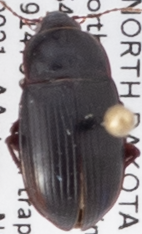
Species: Amara obesa
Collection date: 2021-08-24
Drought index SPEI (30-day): -1.898
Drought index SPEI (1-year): -2.09
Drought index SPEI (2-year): -1.642